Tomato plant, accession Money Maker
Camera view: horizontal (90 deg, fisheye); turntable rotation: 330 degrees
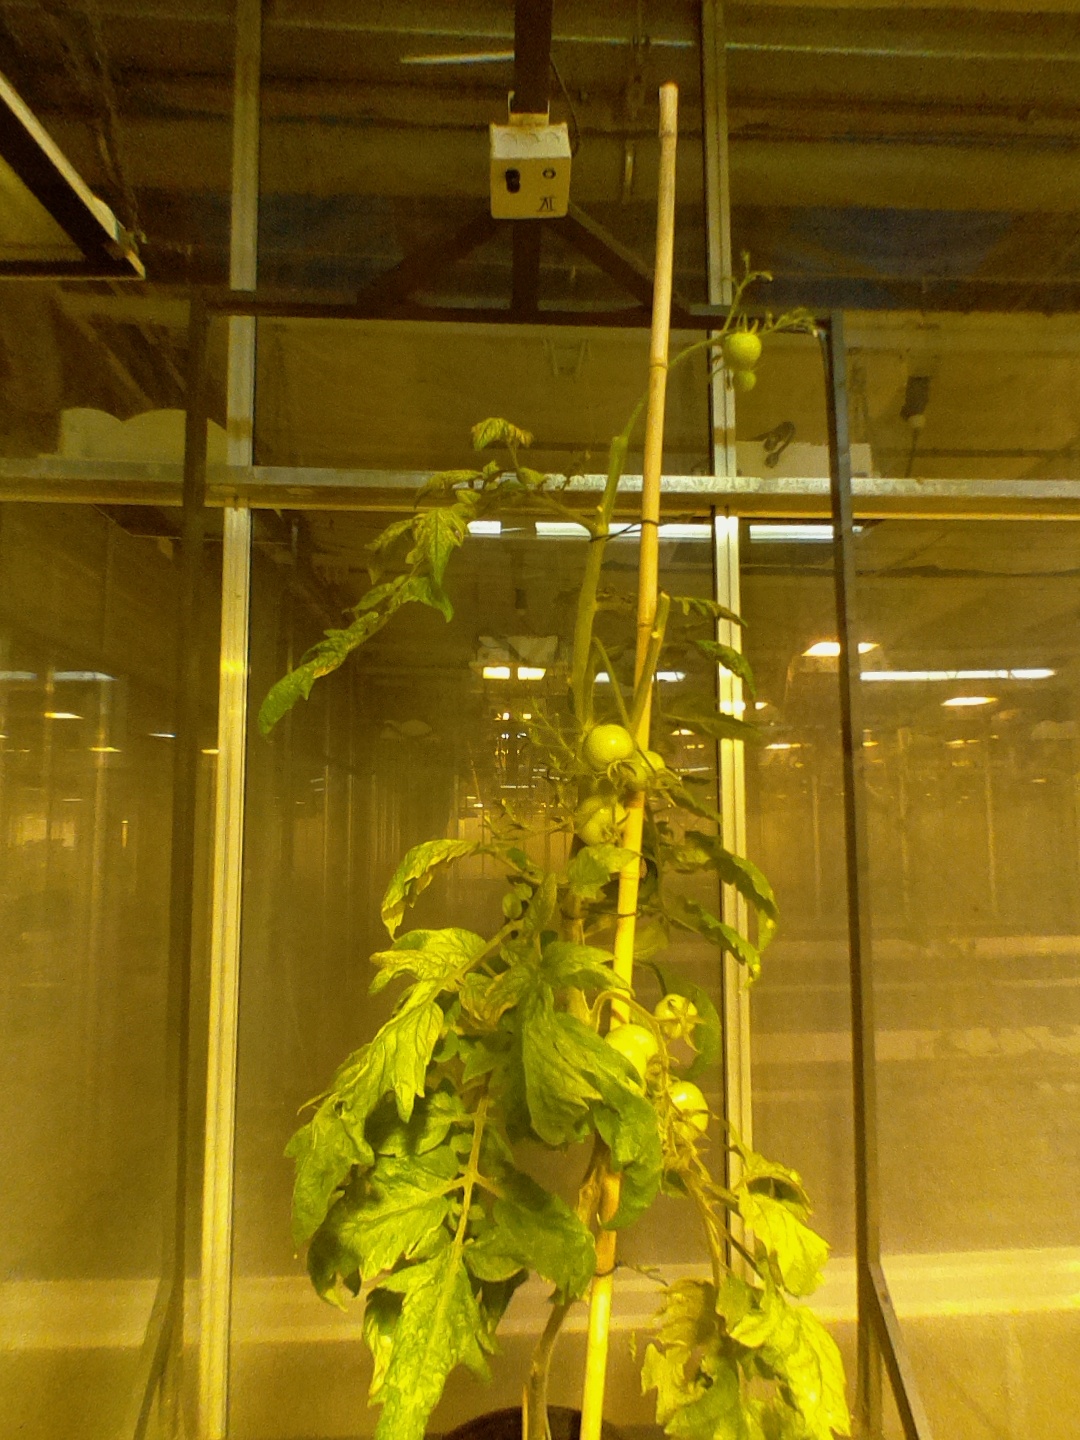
BBCH growth stage 79: 90% -100% of final fruit size